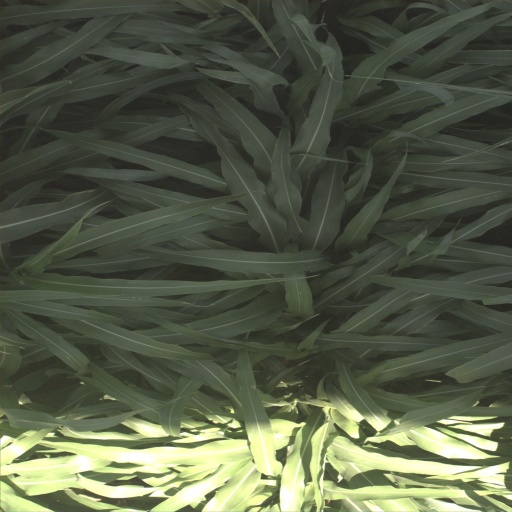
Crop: sorghum